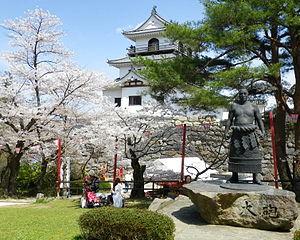
Le château de Shiroishi est un château japonais situé à Shiroishi dans l’ancienne province de Mutsu. Il a principalement appartenu au clan Katakura, vassal des daimyos du clan Date de Sendai. Plus tard, en 1868, il est aussi le quartier général de l’Ōuetsu Reppan Dōmei.